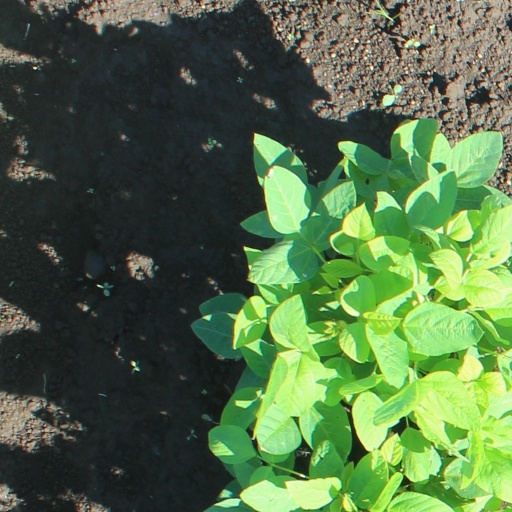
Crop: soybean